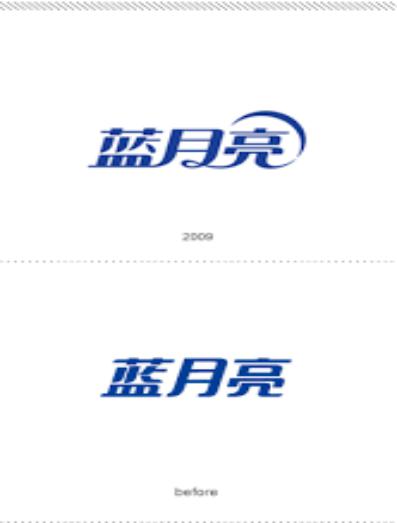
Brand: bluemoon
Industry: Necessities